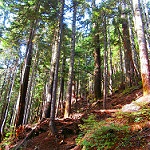
Scene: Outdoor